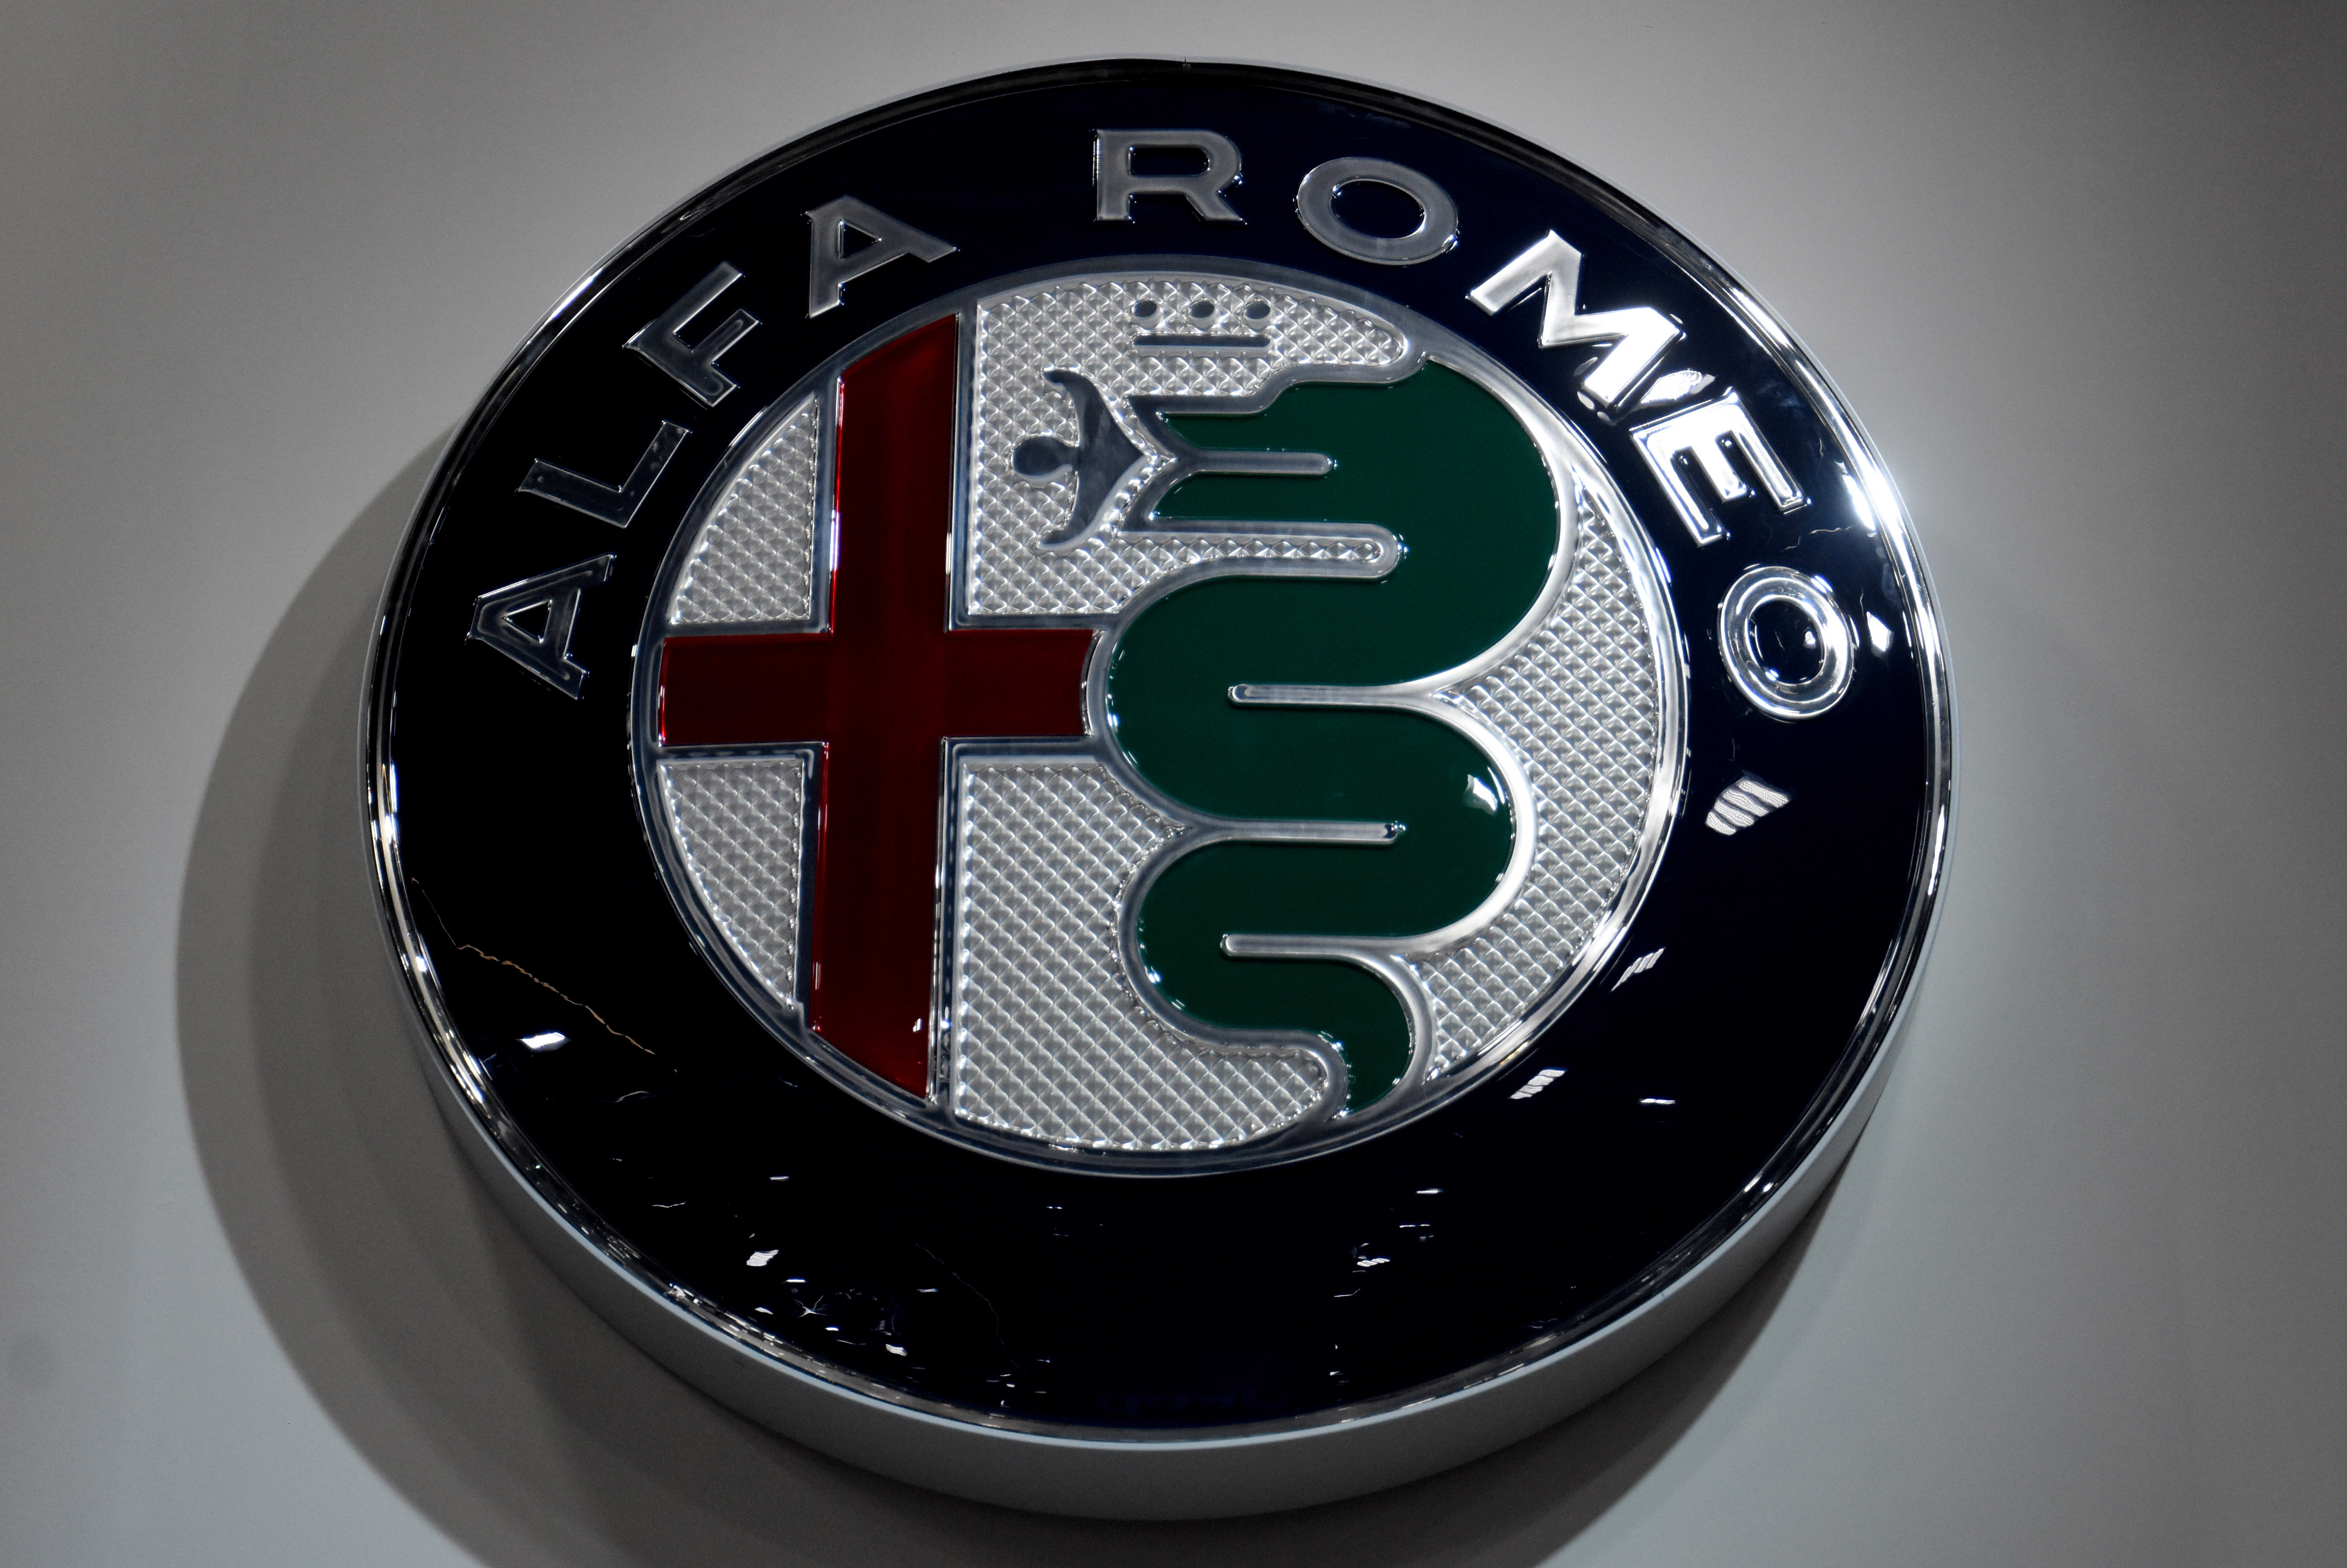
automobile, engine, trade, economy, gasoline, diesel, barcelona, cars, technology, brands, automotive, spain, mobility, emblem, logo, symbol, graphics, car, trademark, vehicle, wheel, alfa romeo, family car